State College Regional Airport

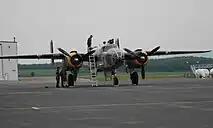
B-25 Mitchell "Yankee Warrior"

State College Regional Airport regularly operates the Bombardier CRJ family, Embraer ERJ145s, and Embraer E175s. American Eagle operates the Embraer 145 to Philadelphia. United Express operates the Embraer 145 and the Embraer 175 to Washington Dulles. United Express operates Chicago service on the CRJ-200, the CRJ-550, and the Embraer 175. De Havilland Canada Dash 8s were common until their replacement by the regional jets. Cessna 208 Caravans are operated by Mountain Air Cargo contracted under FedEx Express cargo flights. Wiggins services Pittsburgh International Airport. Geisinger operates an Airbus H145 helicopter as a LifeFlight service. The airport sees numerous general aviation aircraft; Piper PA-28 Cherokees and business jets are common, while larger aircraft up to Boeing 757s can be seen as charter jets along with members of the Boeing 737 and Airbus A320 families.